Doctor Zhivago (novel)

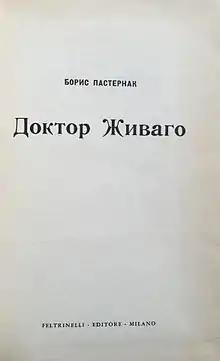
Front page of the first edition

Doctor Zhivago is a novel by Russian poet, author and composer Boris Pasternak, first published in 1957 in Italy. The novel is named after its protagonist, Yuri Zhivago, a physician and poet, and takes place between the Russian Revolution of 1905 and World War II.